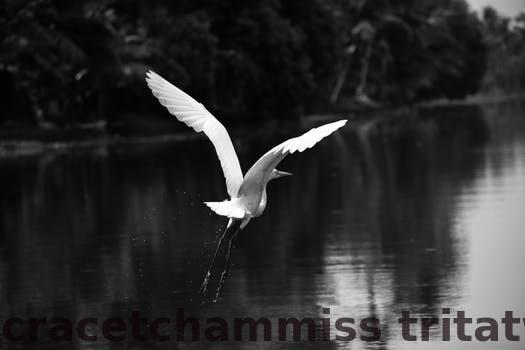
Label: Watermark